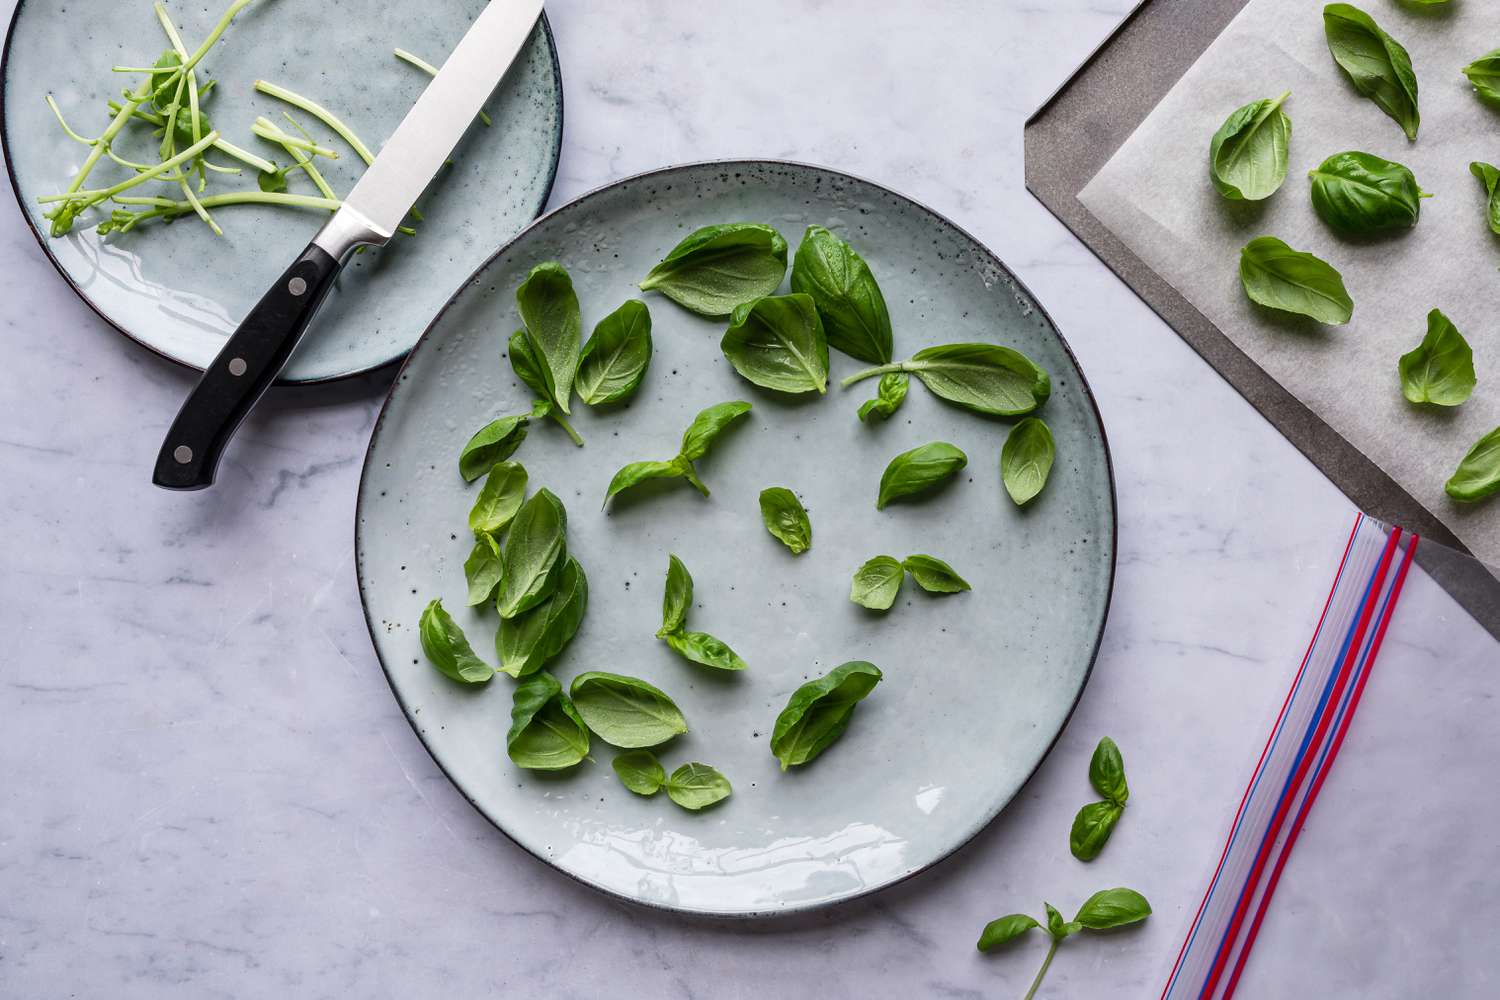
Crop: unknown
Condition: basil